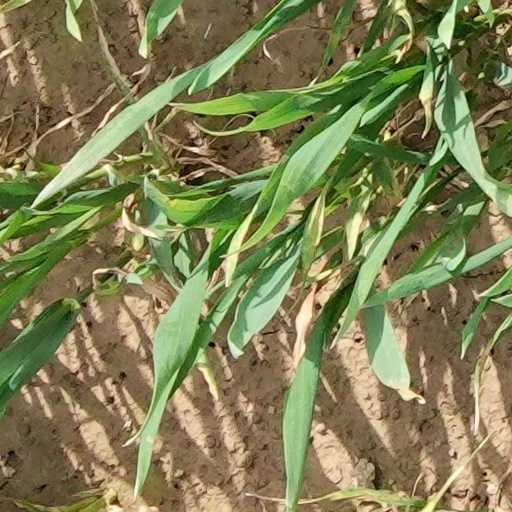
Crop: wheat